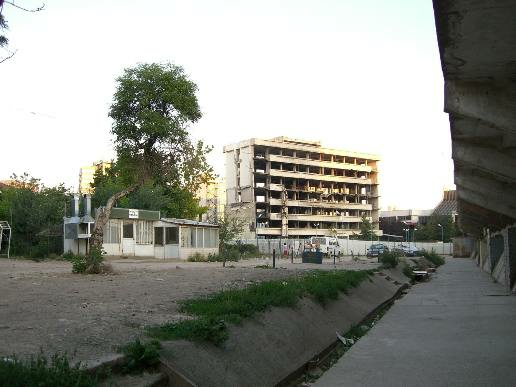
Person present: No